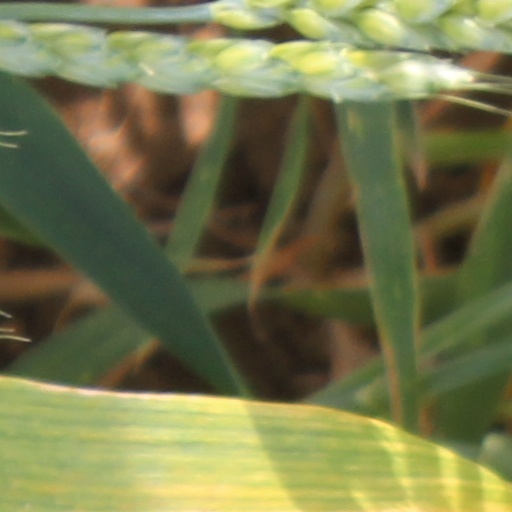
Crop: wheat